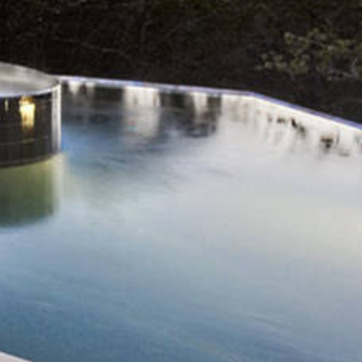
Material: water